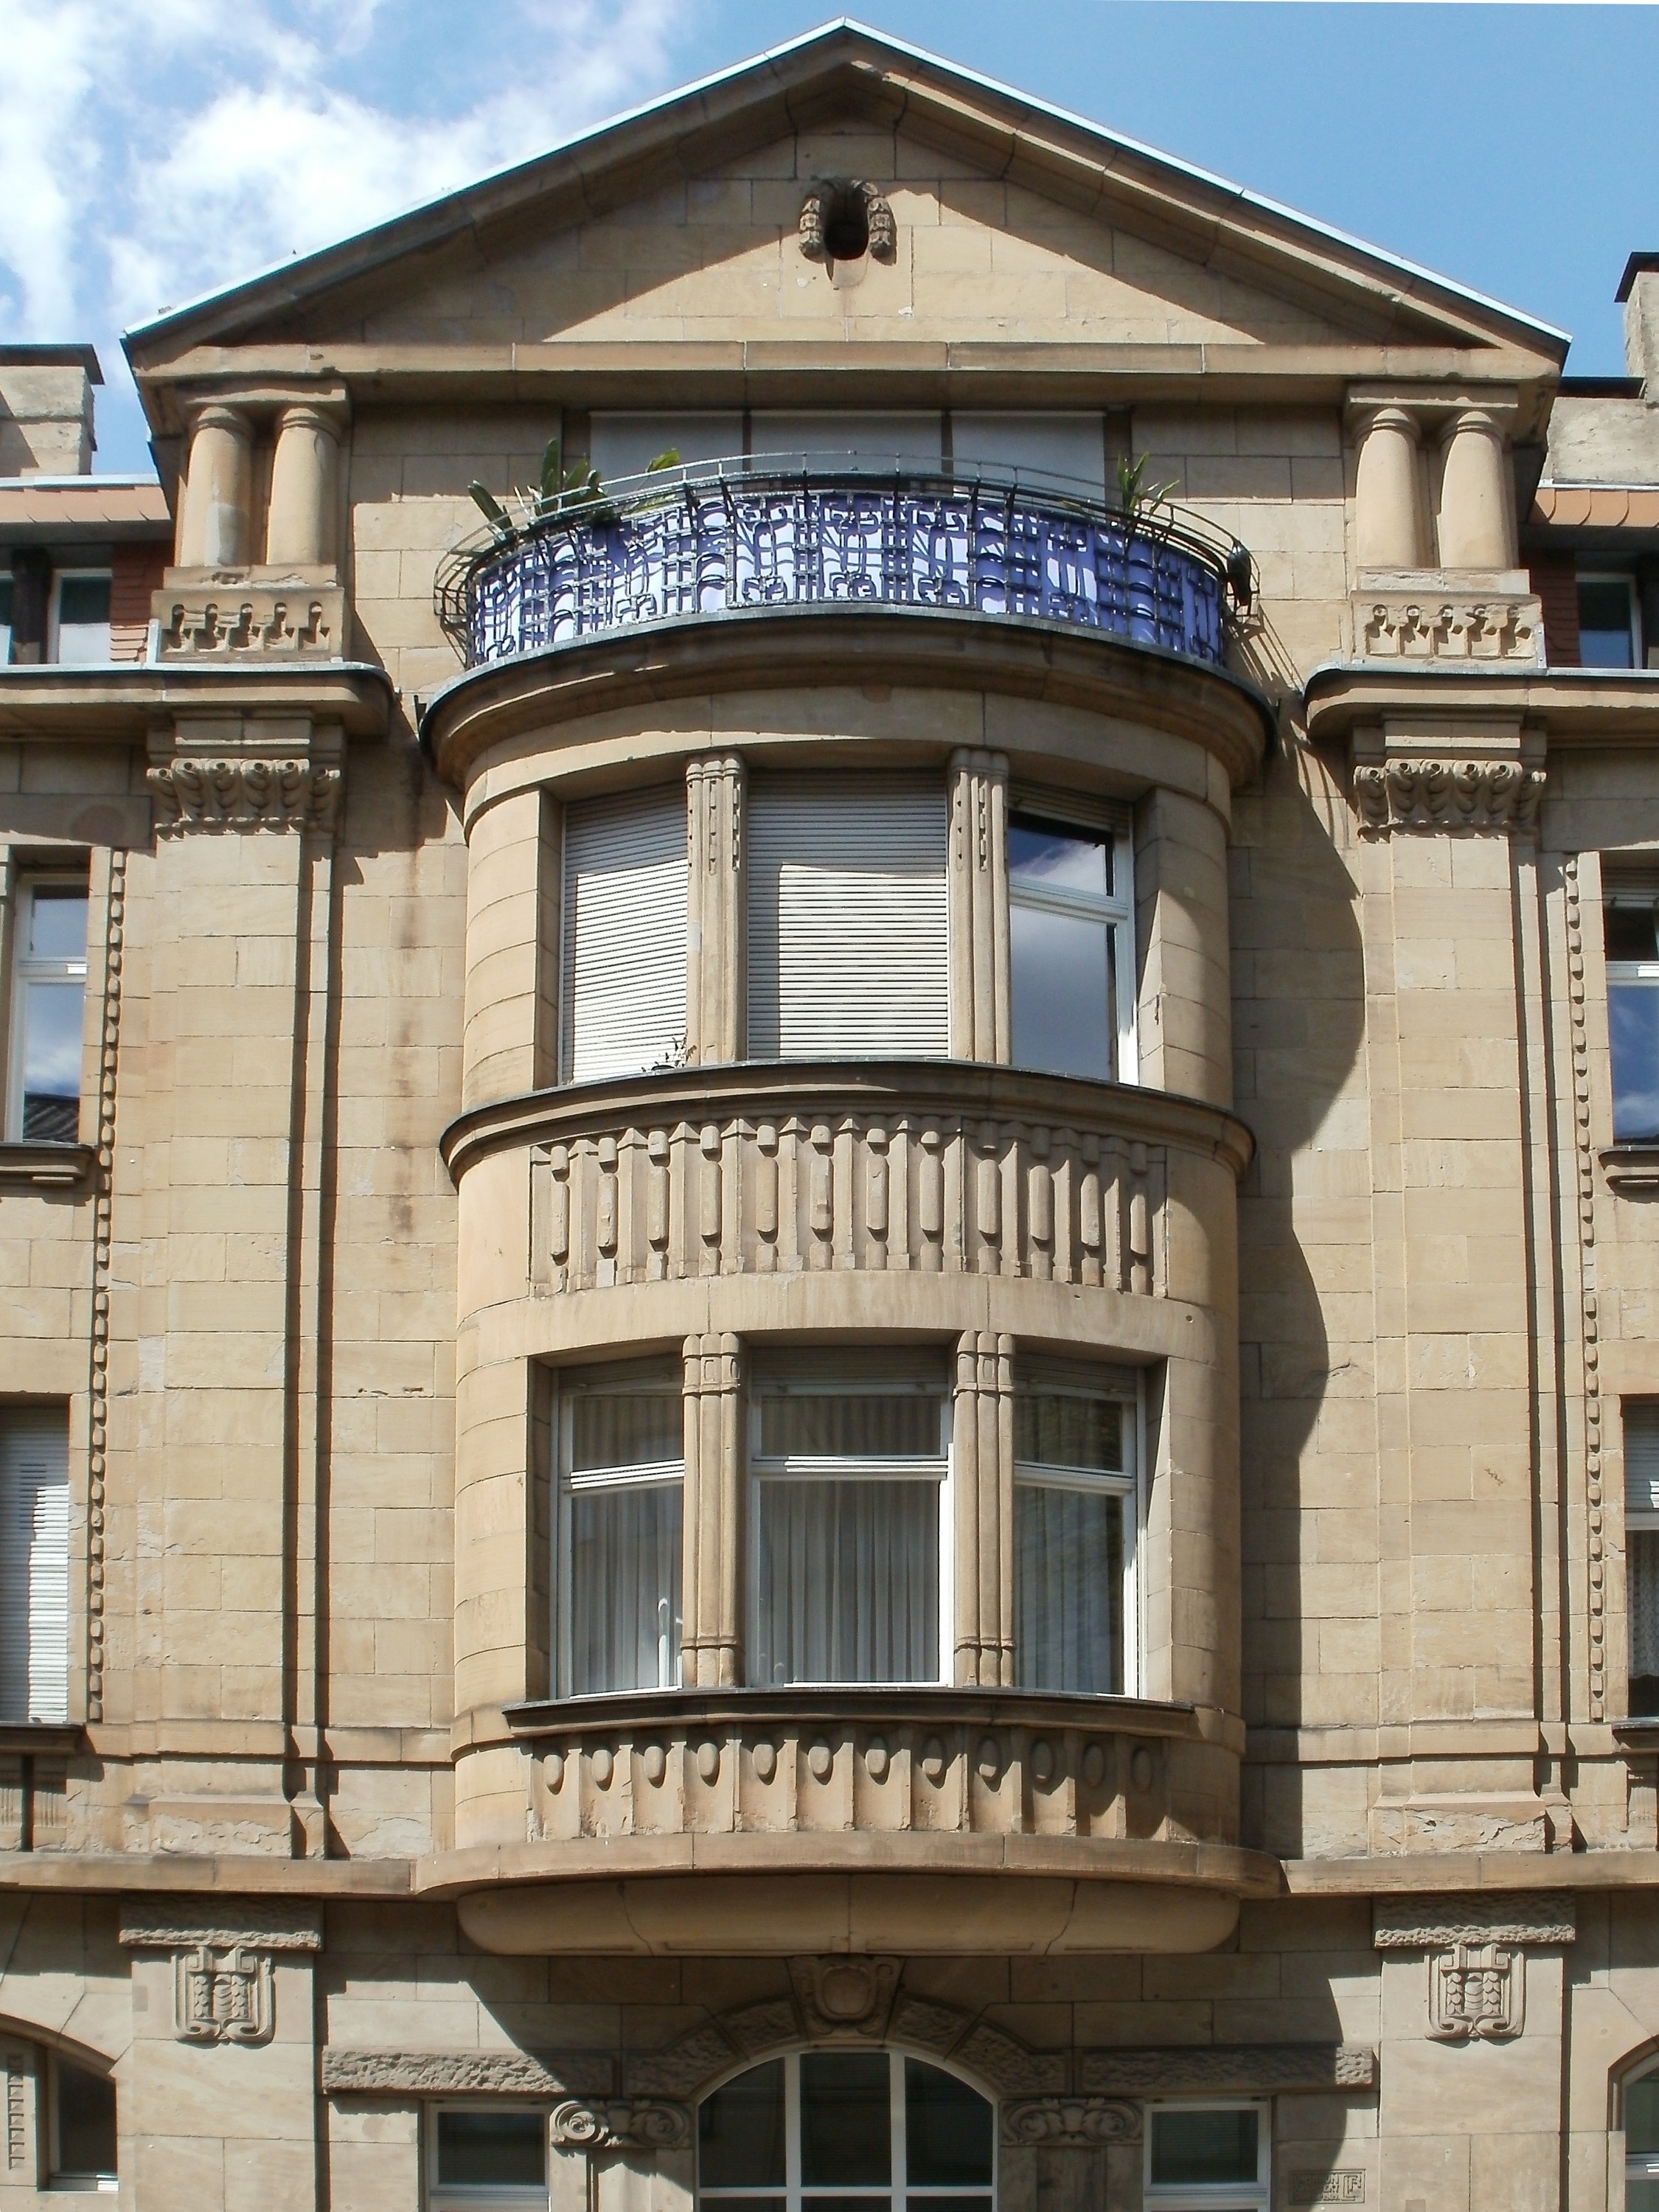
architecture, structure, mansion, house, window, town, building, old, home, downtown, balcony, construction, entrance, facade, property, exterior, historic, front, classic, estate, neighbourhood, oriel, residential area, timber framing, saarbrucken